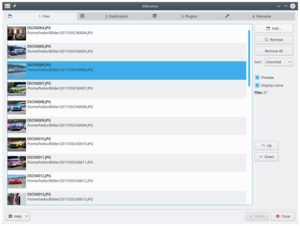
KRename est un logiciel KDE qui permet de renommer plusieurs fichiers et répertoires en une seule fois. Beaucoup de distributions Linux qui utilisent Plasma comme environnement de bureau incluent par défaut le logiciel KRename.